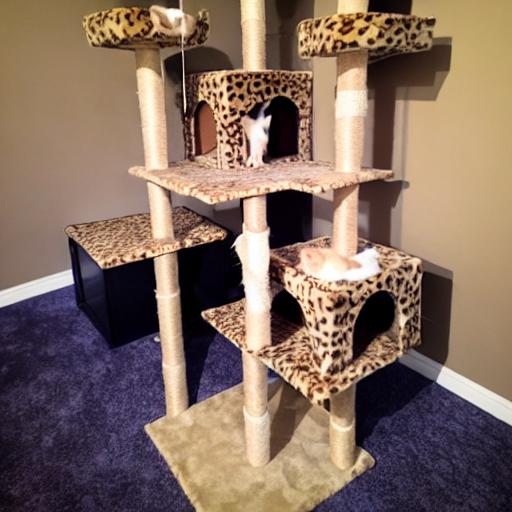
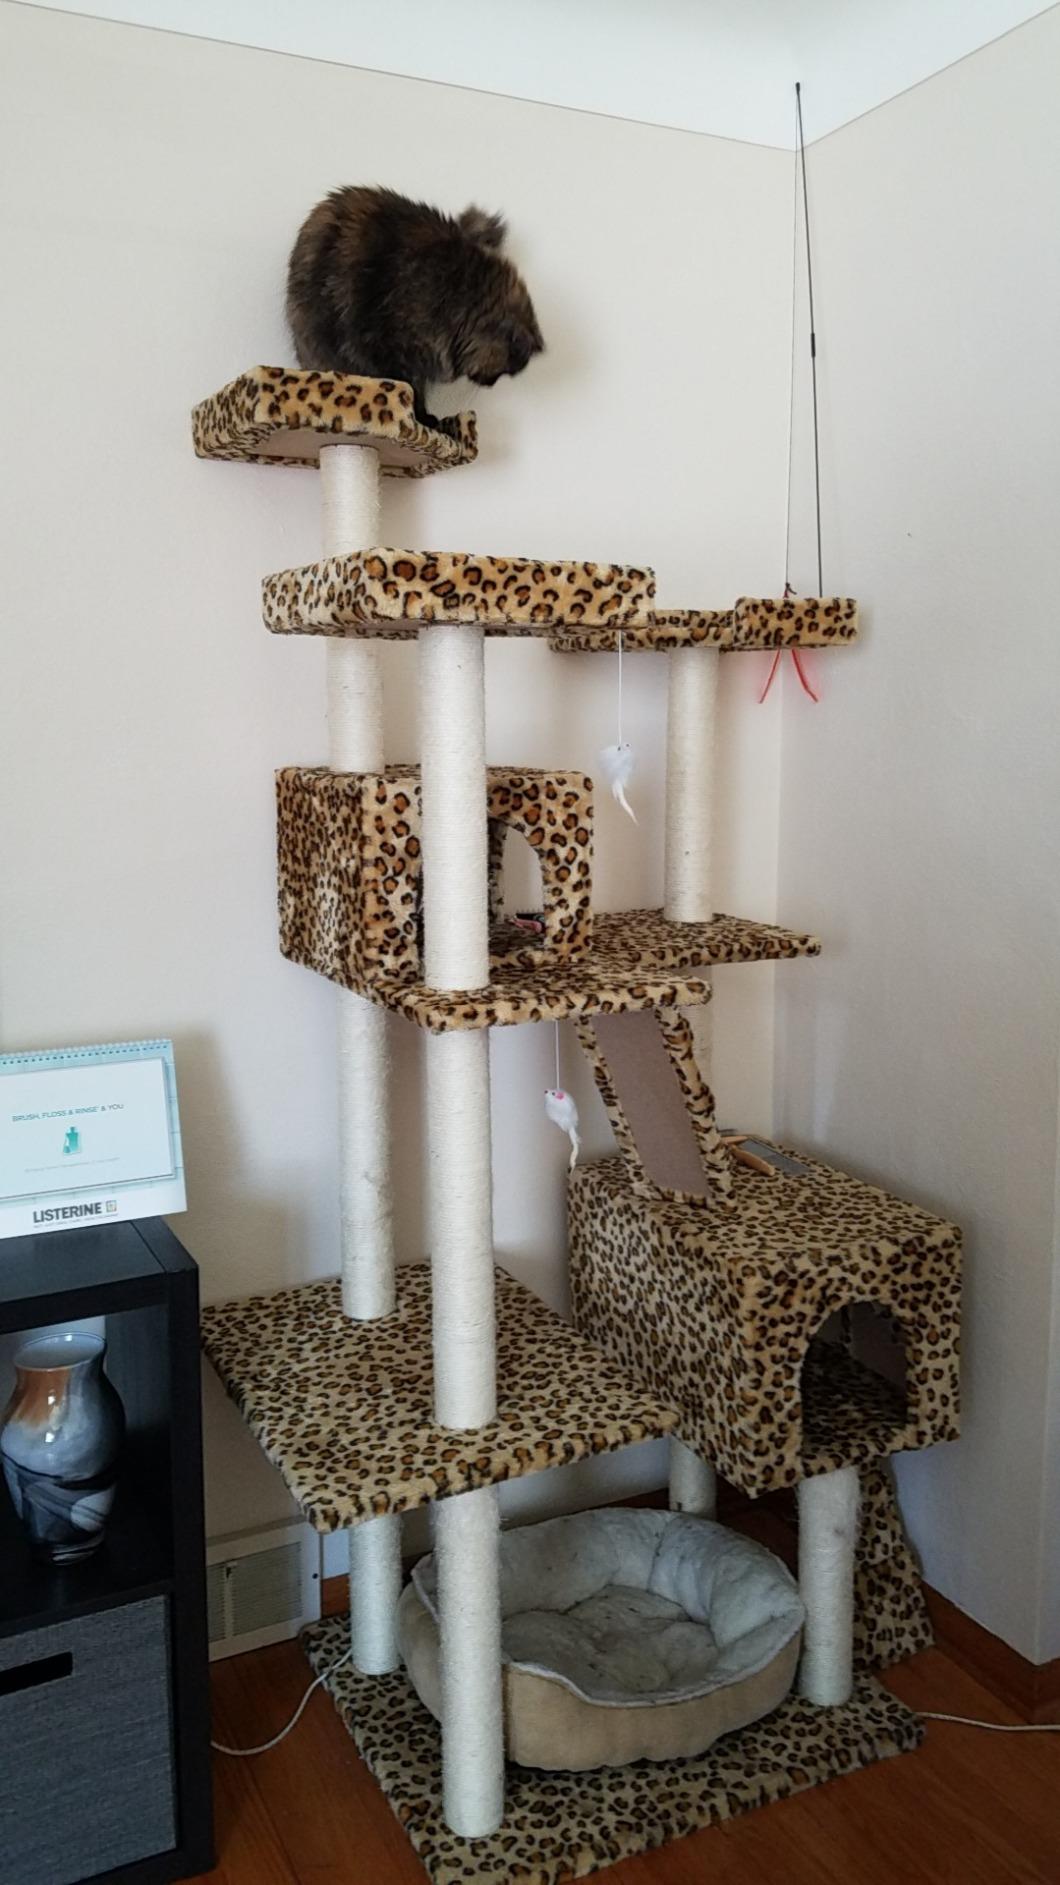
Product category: items_cat tree
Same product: no